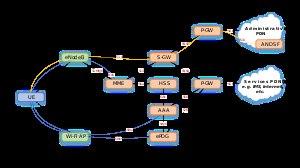
Le LTE est une évolution des normes de téléphonie mobile GSM/EDGE, CDMA2000, TD-SCDMA et UMTS.
Un Serving Gateway ou SGW est un équipement d'un réseau mobile 4G LTE qui participe à l’acheminement des données. Il constitue une passerelle régionale reliée au PGW. Il collecte les données à envoyer vers le PGW, données provenant des terminaux via les stations de base. Il participe aussi à la transmission des données en sens opposé, depuis le PGW vers les terminaux.
Le Mobility Management Entity est dans un réseau 4G, l'équipement qui gère la signalisation entre les terminaux et le cœur de réseau LTE. Il est chargé de dialoguer avec le HSS de manière à consulter et stocker les profils et les données de sécurité des terminaux situés dans une grande région donnée. Ces données sont ensuite utilisées dans son dialogue avec les stations de base notamment pour faire du contrôle d'accès et gérer la connexion, les droits d'accès et la sécurité des abonnés.
Packet Data Network Gateway ou Packet Gateway ou PGW est un équipement d'un réseau 4G qui participe à l’acheminement des données. Il constitue une porte d'entrée unique entre le réseau IP de l'opérateur et Internet. Il achemine donc les données internet vers le terminal et réciproquement les données du terminal vers Internet. Il assure également quelques fonctions de sécurité.